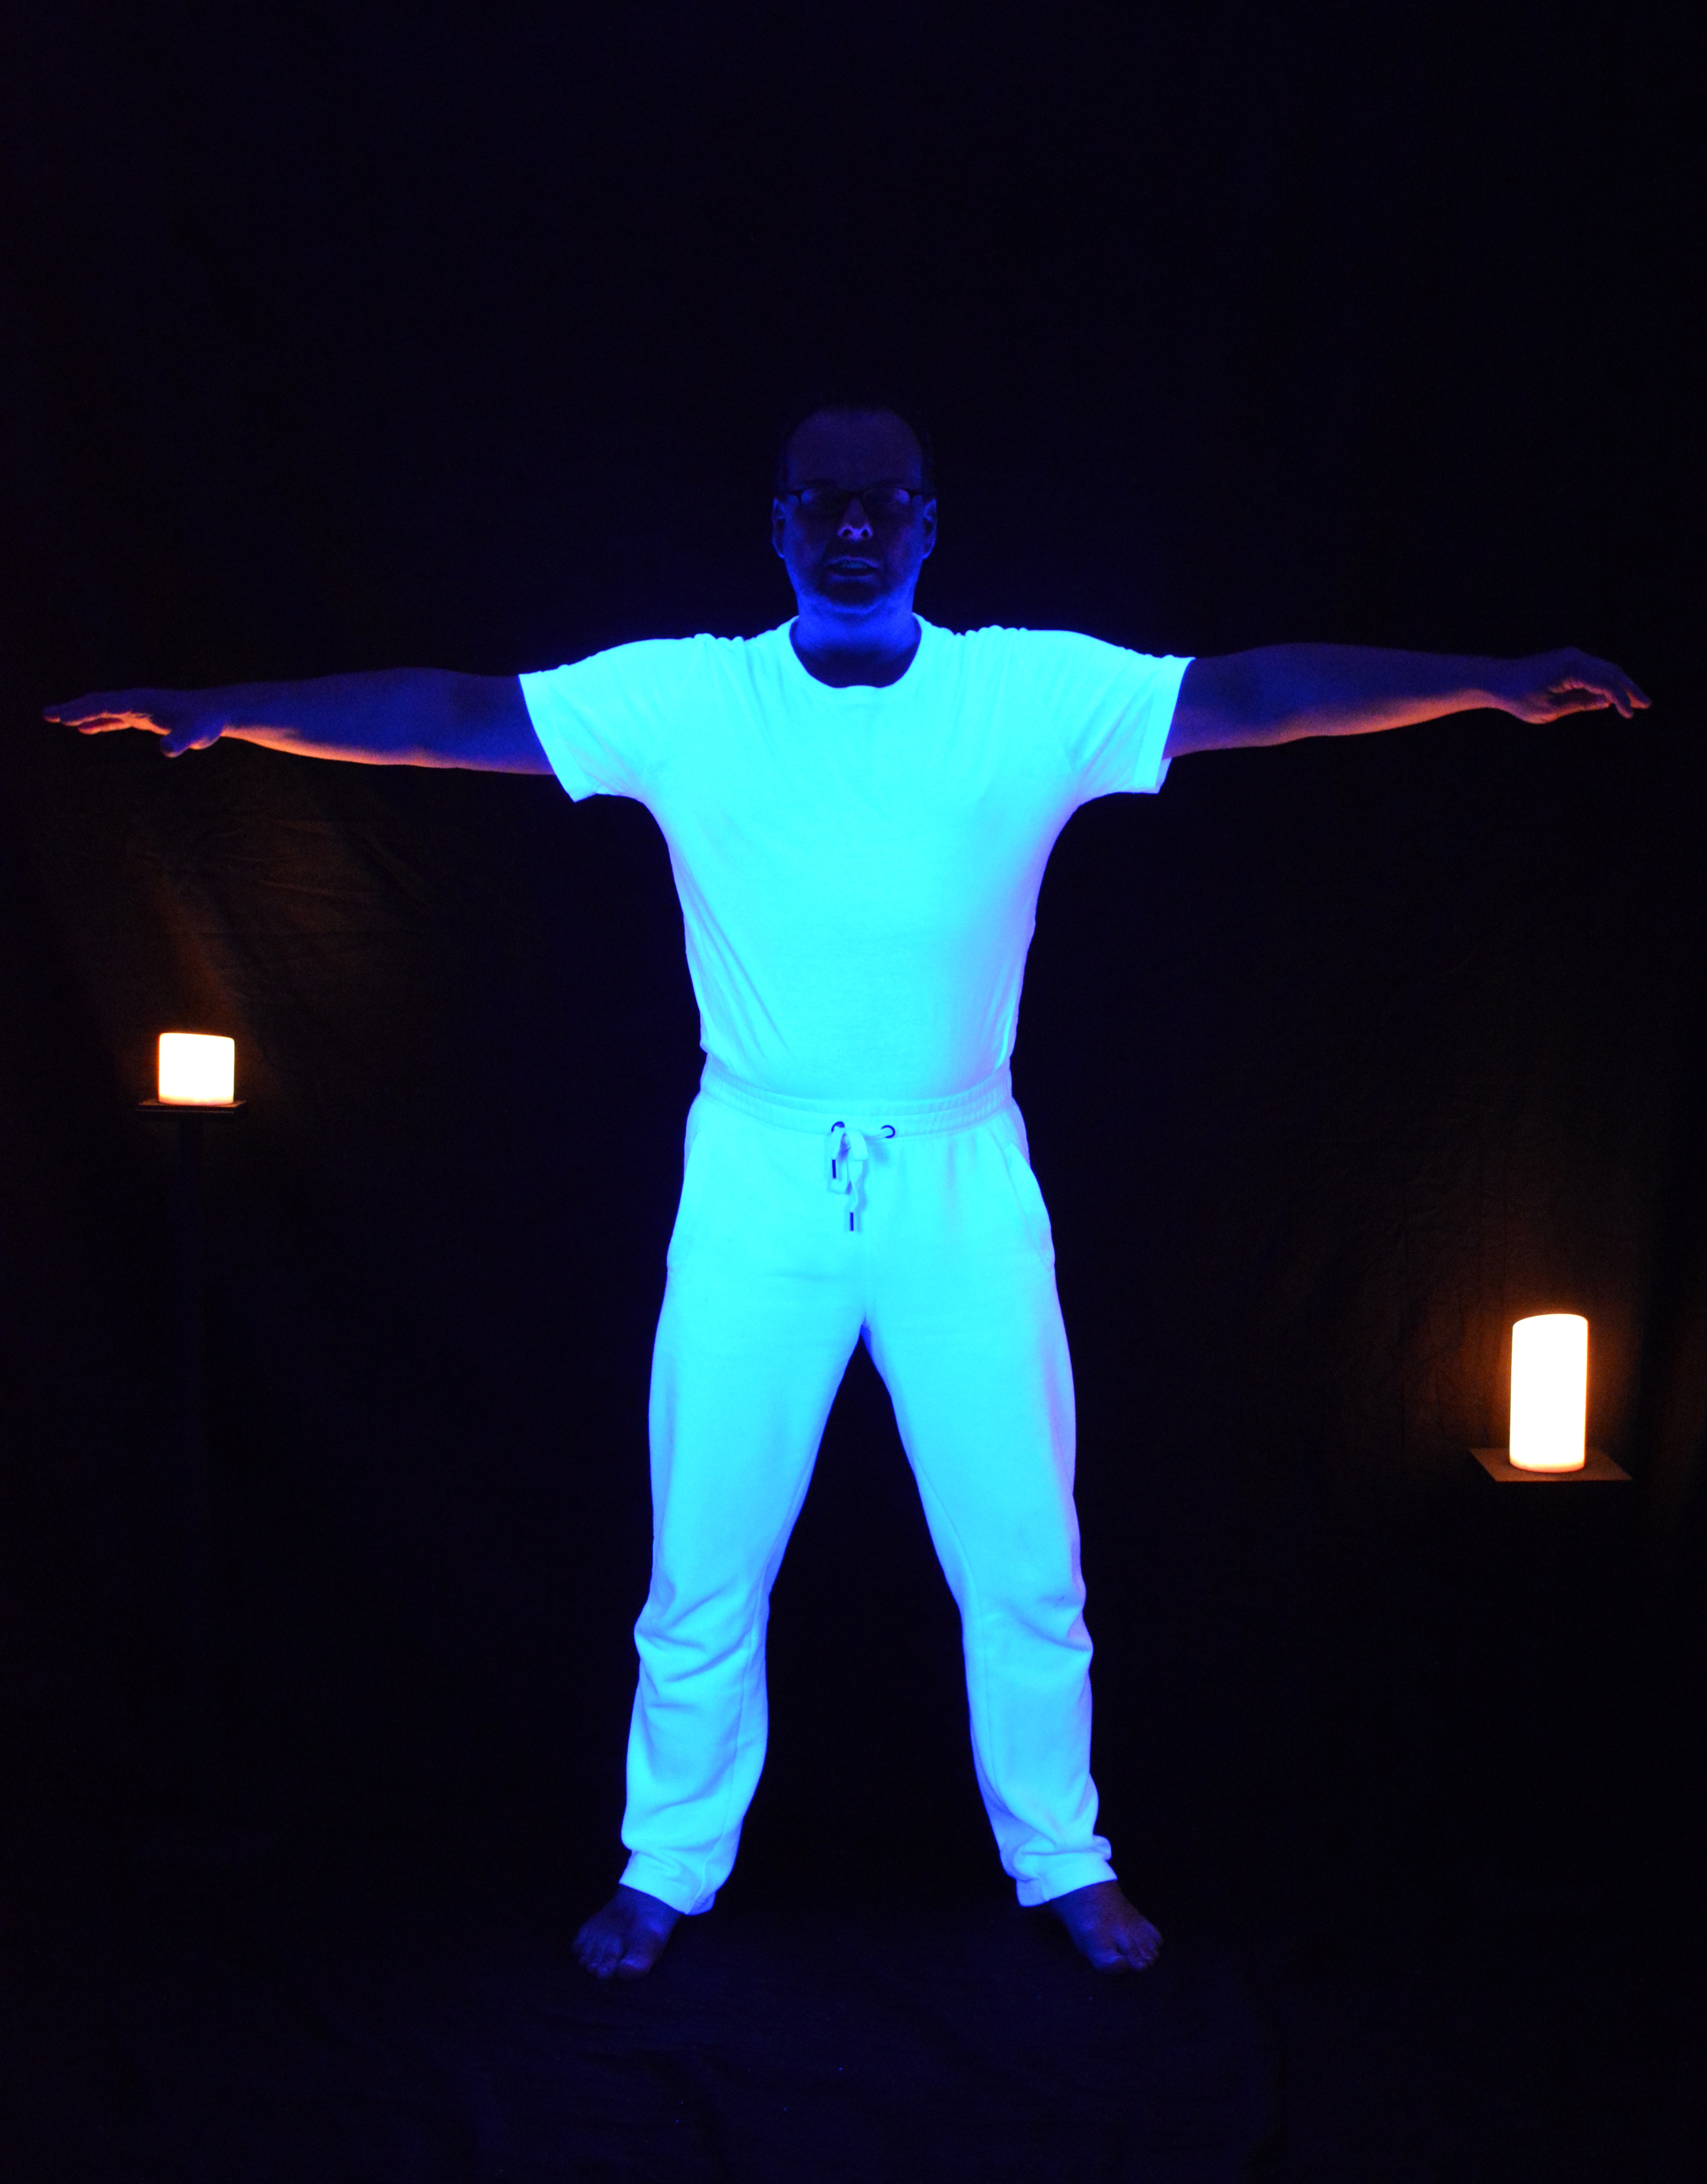
man, white, human, blue, clothing, black, performance art, stage, candles, performance, bleu, spread, poor, uv light, black light